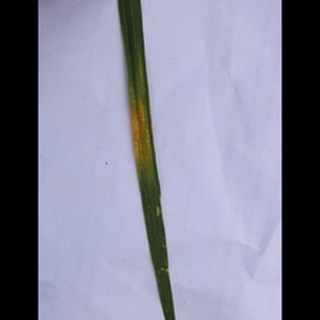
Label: wheat_black_rust